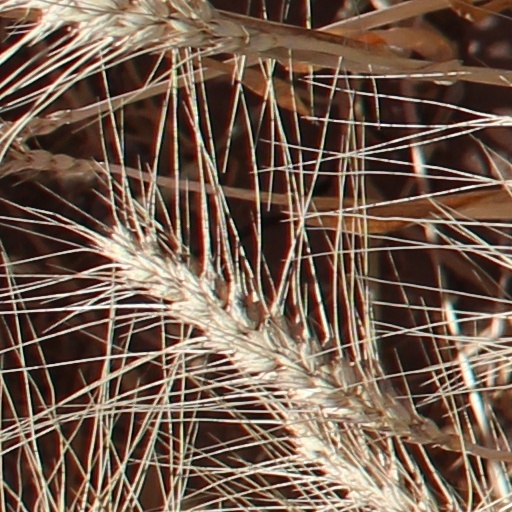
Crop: wheat